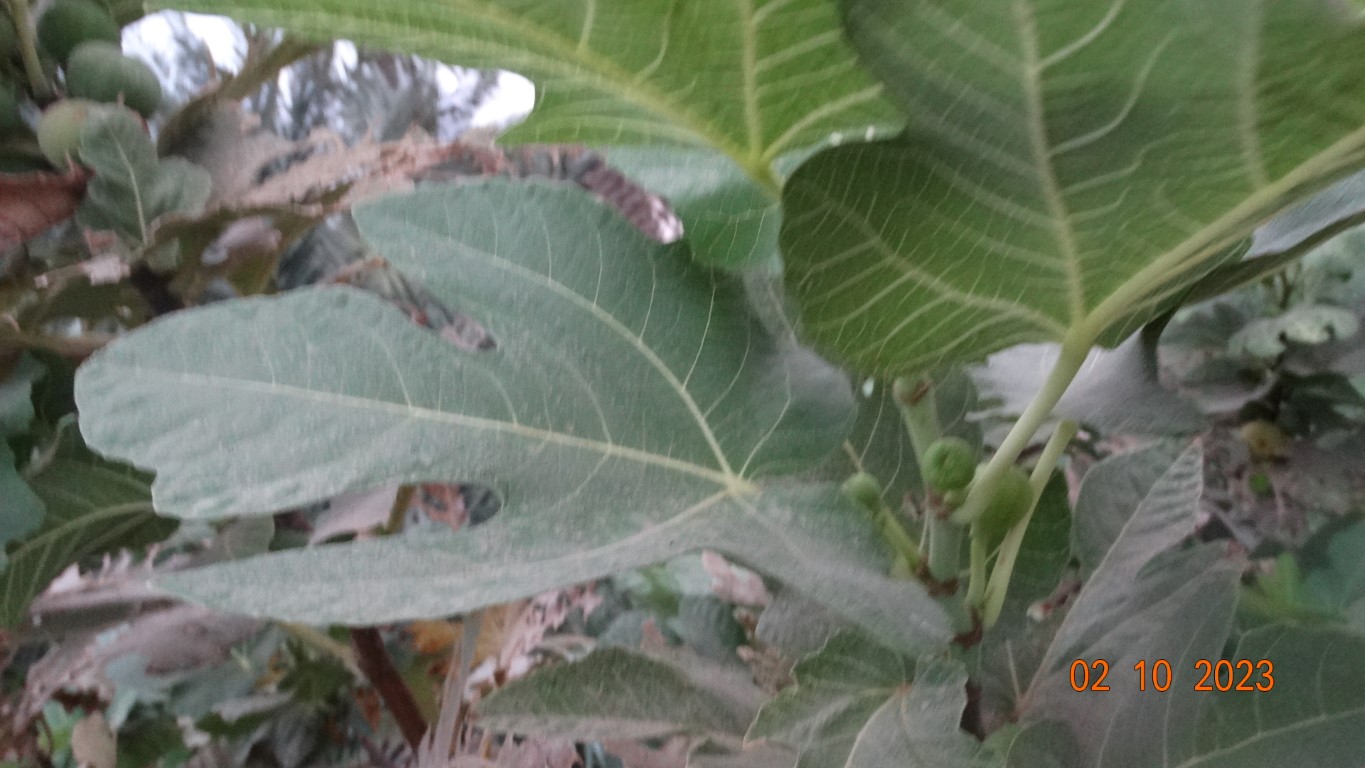
Label: healthy